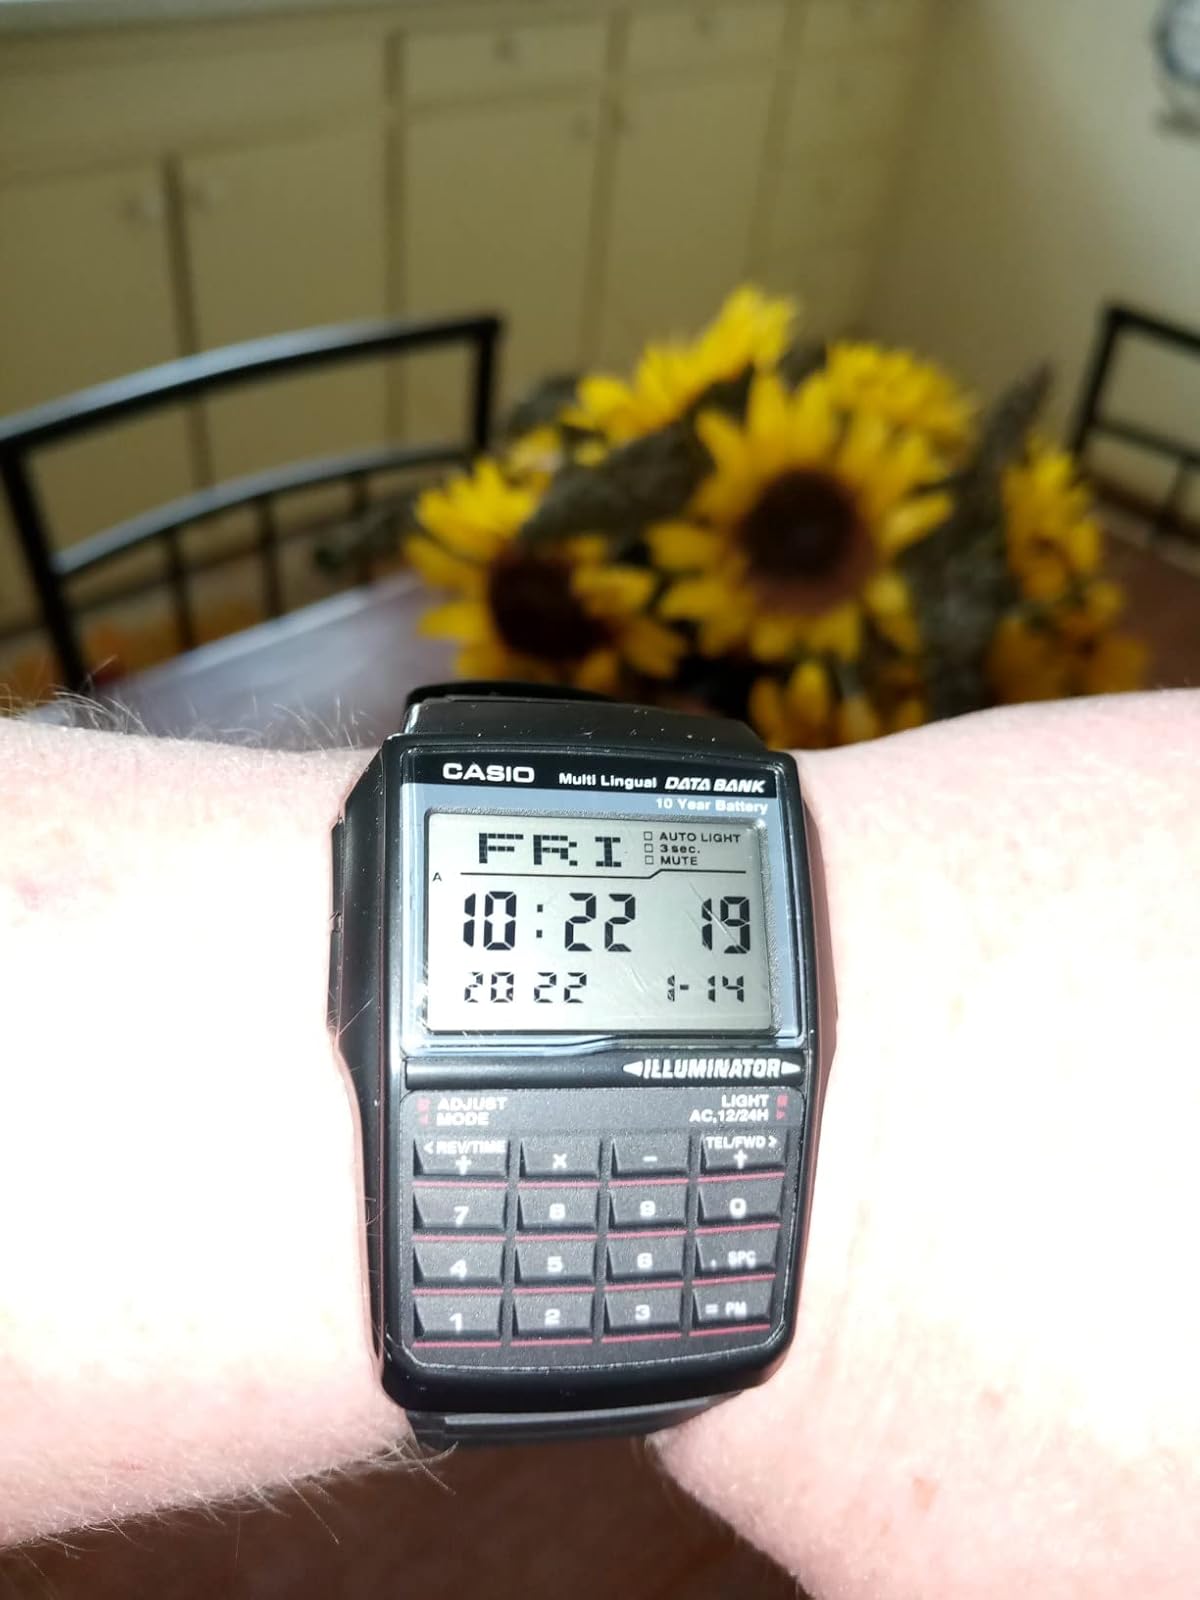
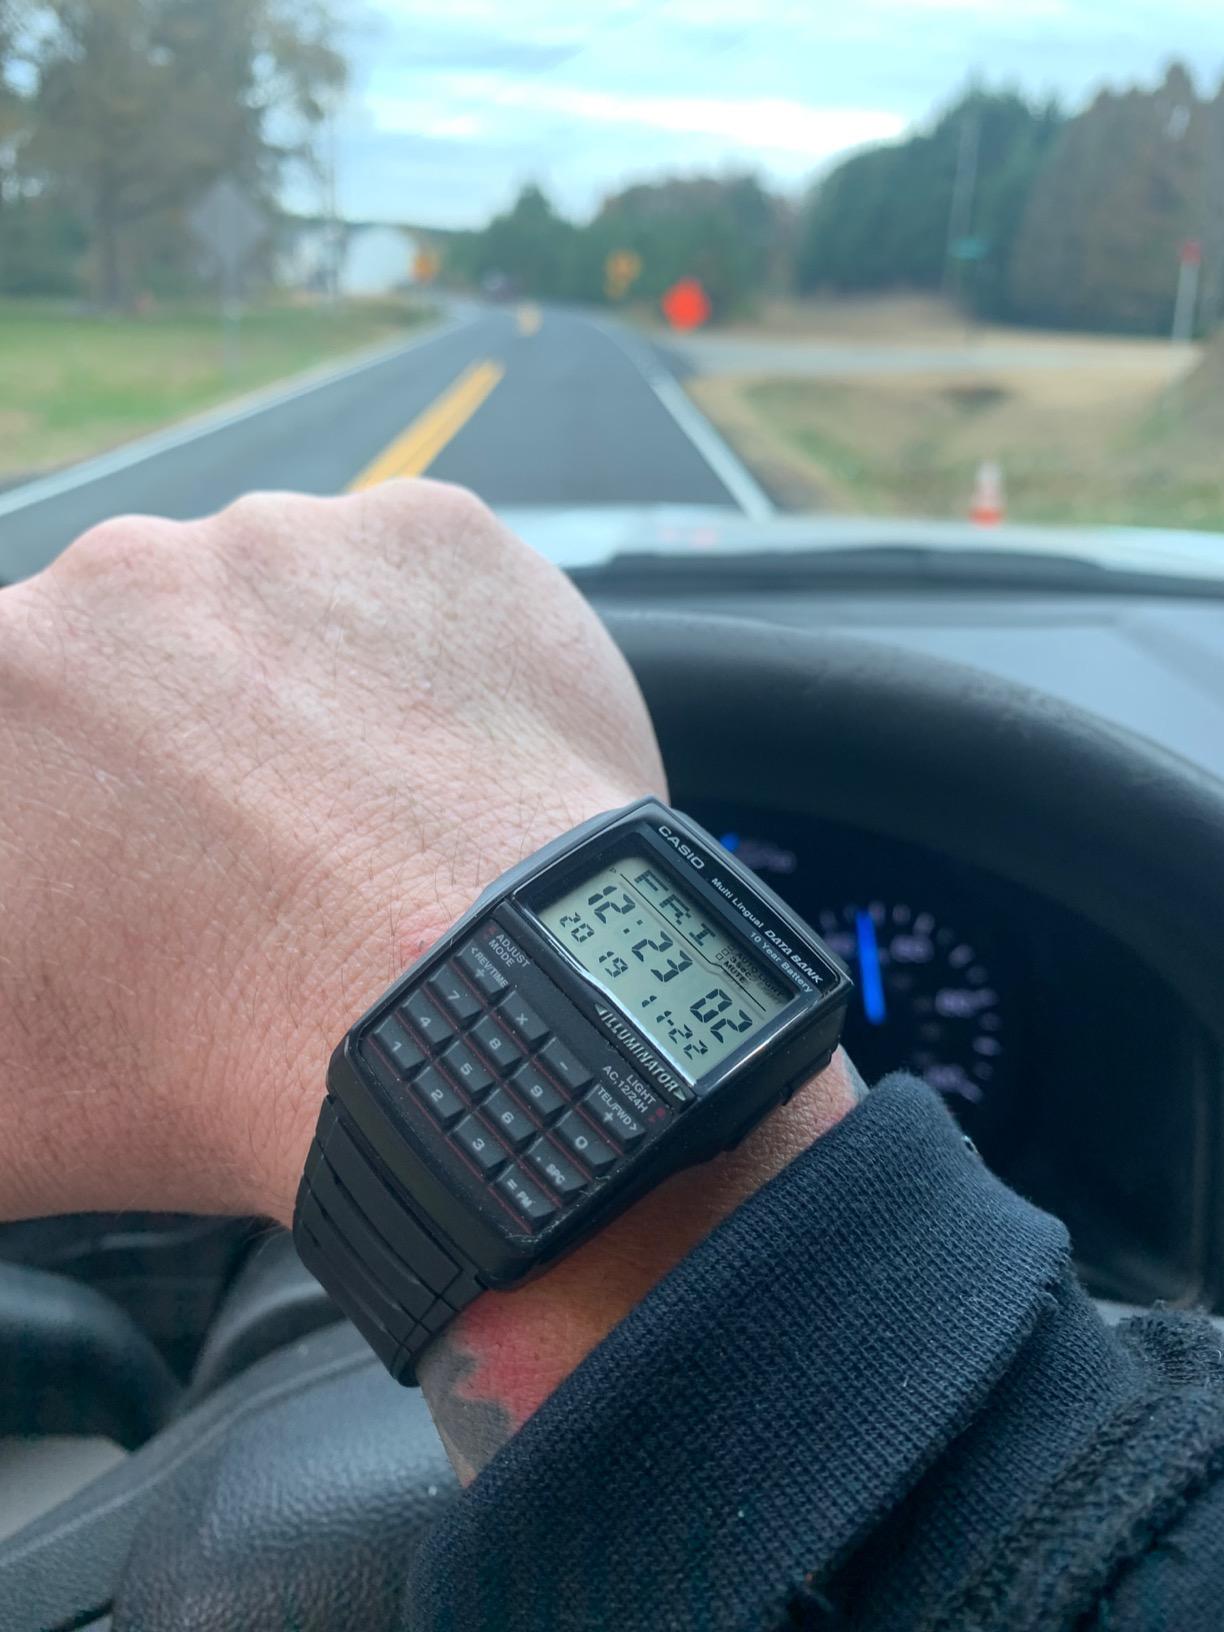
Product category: accessories_watch
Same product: yes